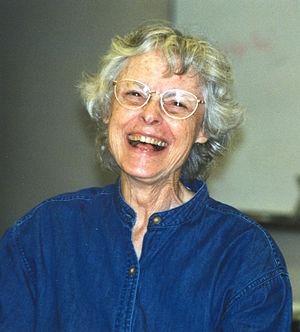
Carol Emshwiller, née le 12 avril 1921 à Ann Arbor dans le Michigan et morte le 2 février 2019 à Durham en Caroline du Nord, est une romancière américaine de science-fiction.